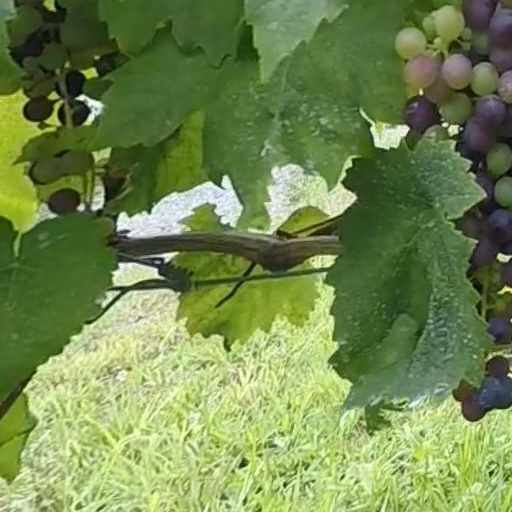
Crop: grape